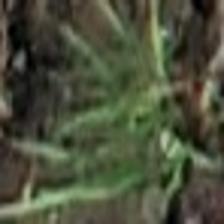
Label: clustered